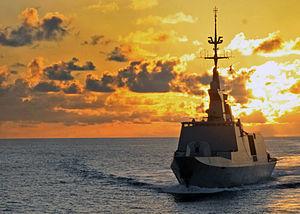
La frégate Guépratte (F714) dans l'Océan indien.
La classe La Fayette est un type de frégates légères furtives construites en France et en service dans la Marine nationale française. La France a aussi construit des frégates dérivées de la classe La Fayette pour les marines taiwanaise, singapourienne et saoudienne. Ces frégates étaient si novatrices lors de leur mise en service qu'elles ont établi une nouvelle référence mondiale de furtivité, permettant de se glisser dans le trafic maritime civil et militaire en quasi-impunité. Grâce à leur furtivité elles peuvent jouer le rôle d'éclaireur du porte-avions Charles de Gaulle ou des PHA de la Marine nationale. Ce fut le cas par exemple lors de l'Opération Harmattan en 2011 où l'Aconit s'est approchée au ras des côtes libyennes pour ouvrir le feu avec son canon de 100 mm.